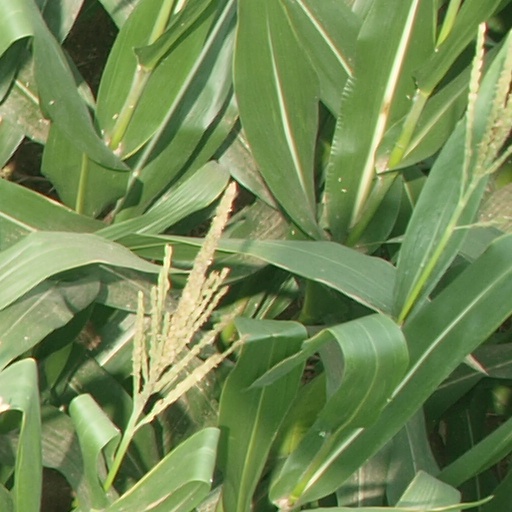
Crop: maize; corn